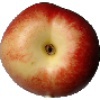
Label: nectarine